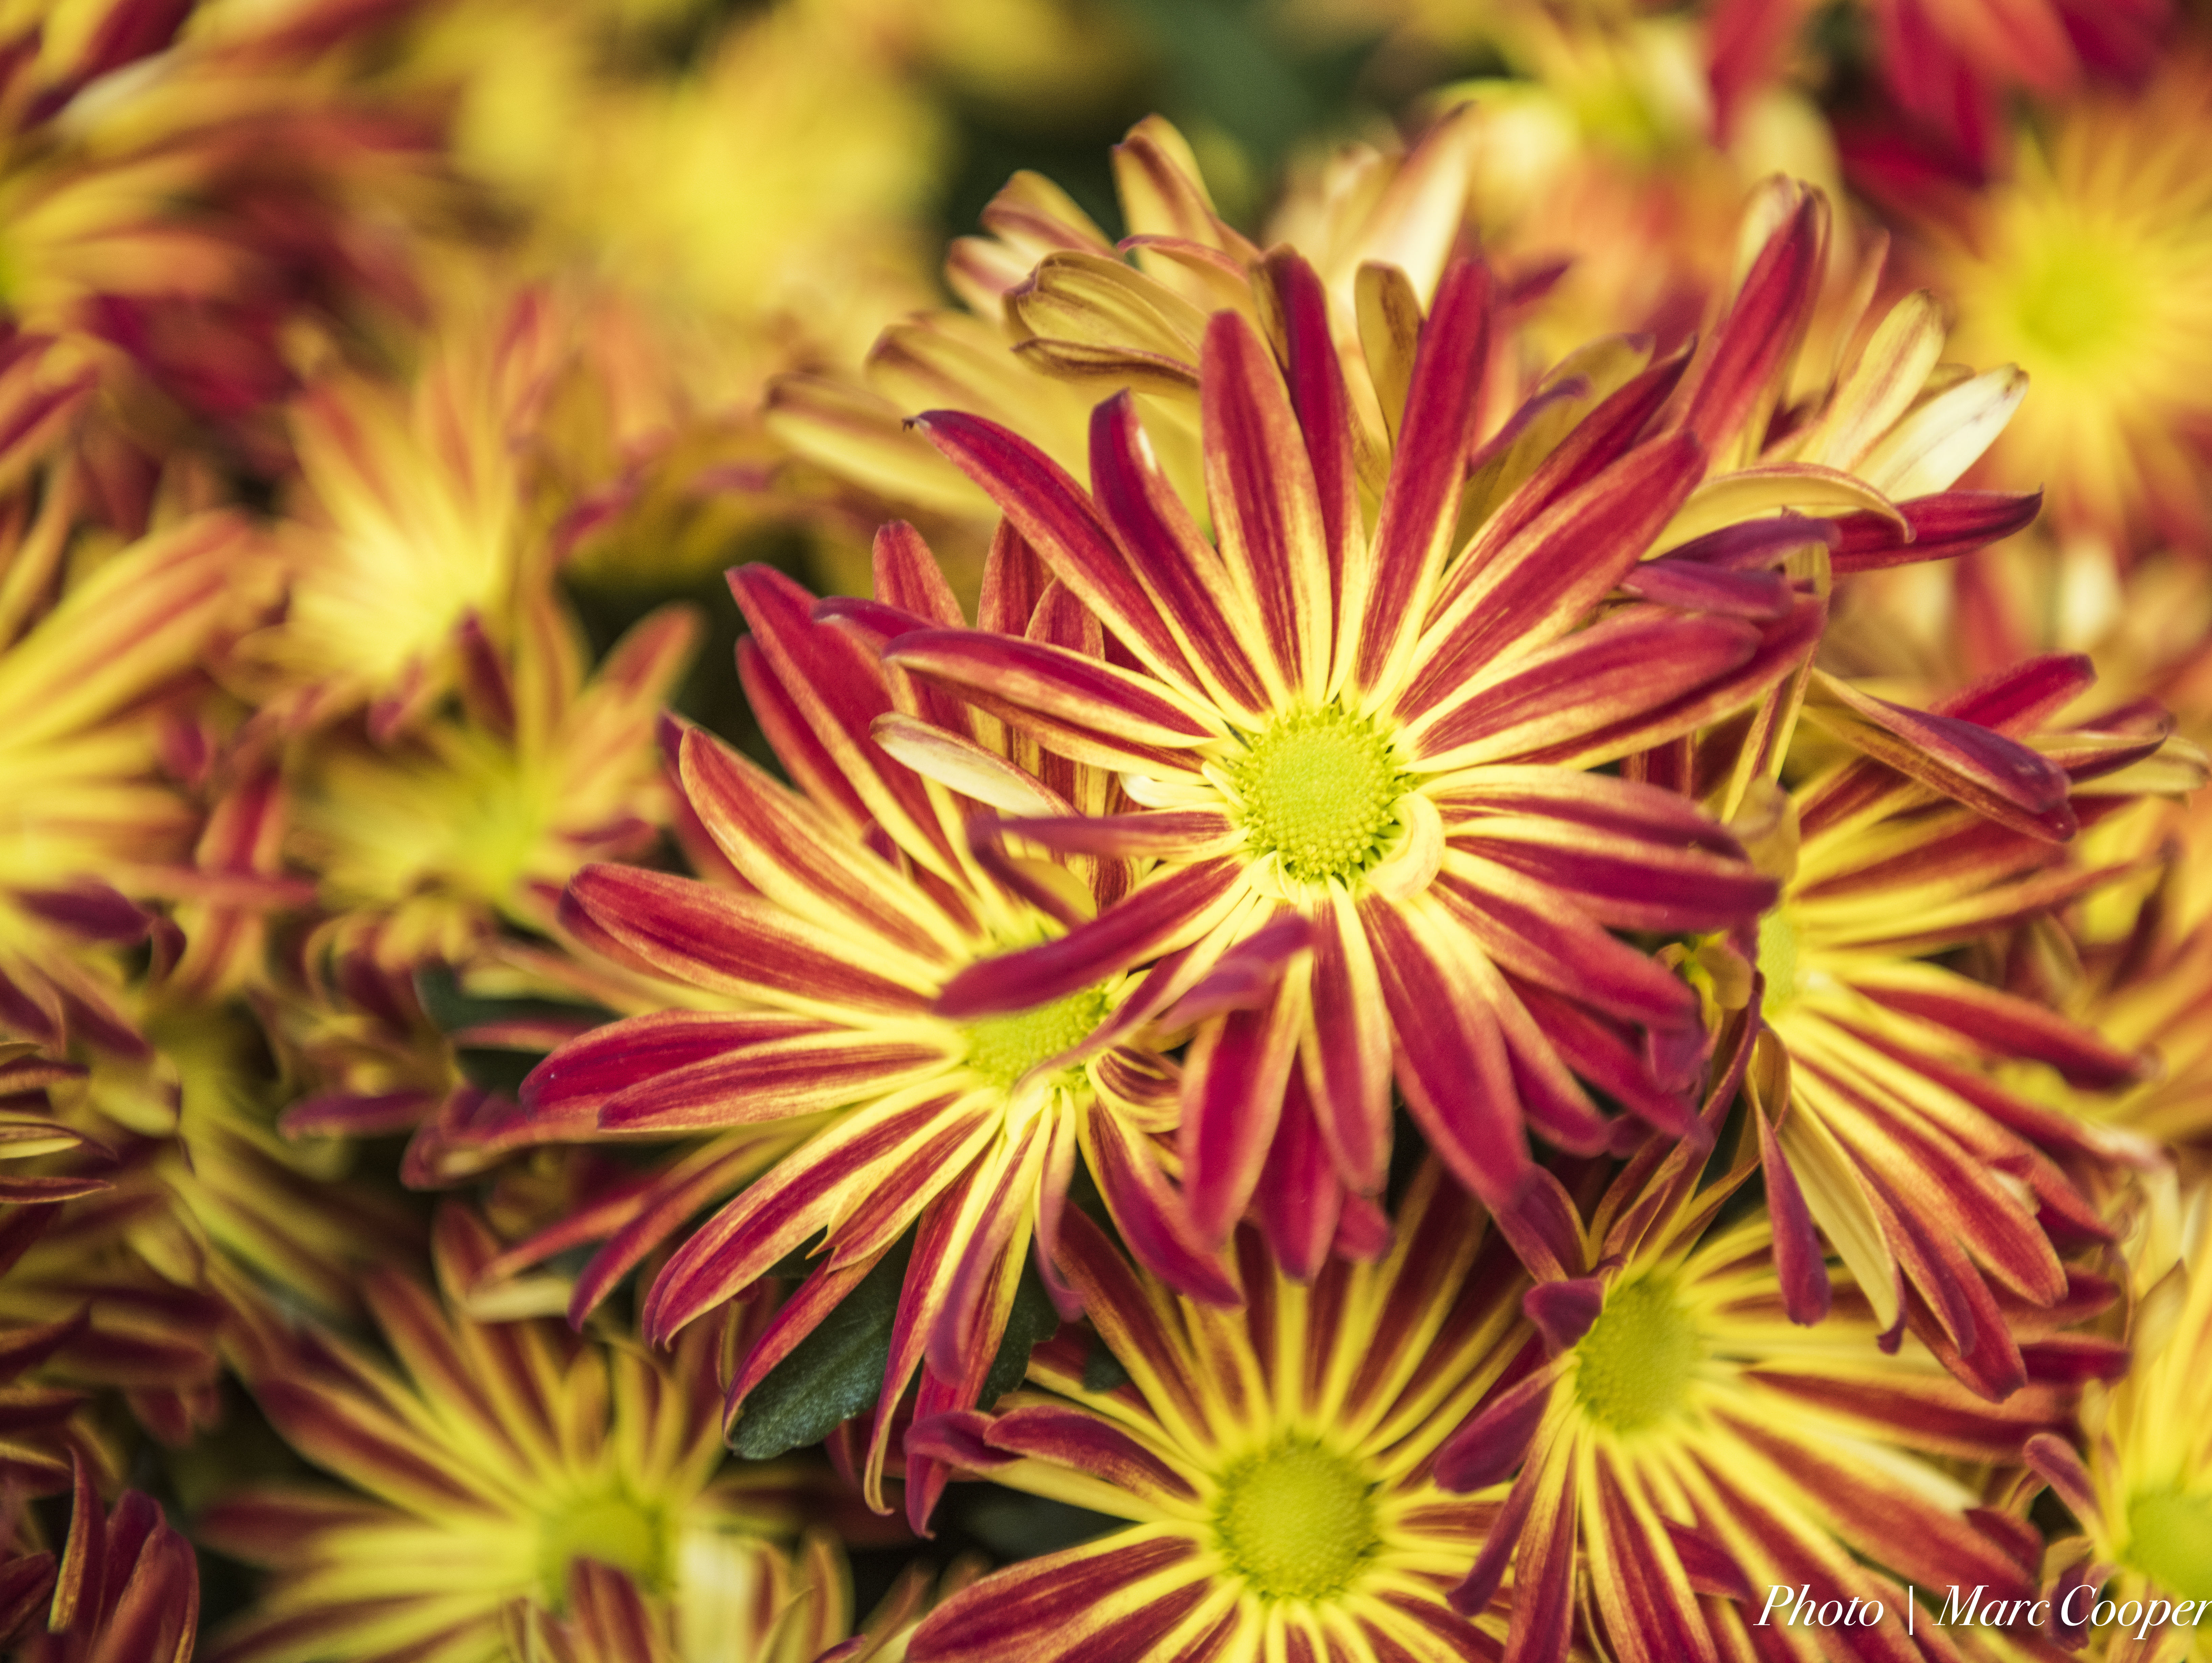
plant, flower, petal, red, macro, botany, nikon, yellow, garden, flora, wildflower, flowers, close up, hdr, cool image, fx, nevada, d810, marccooper, fullframe, bellagio, nikon2470mm, vegasattractions, lasvegasflowers, i, arboretum, macro photography, flowering plant, daisy family, land plant, chrysanths, ice plant family, dorotheanthus bellidiformis